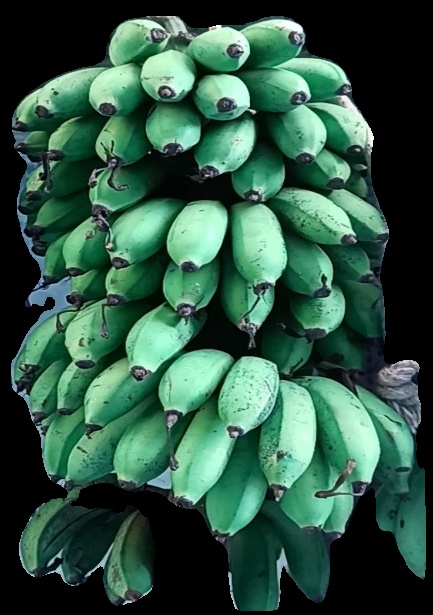
Variety: rasbale
Grade: grade2